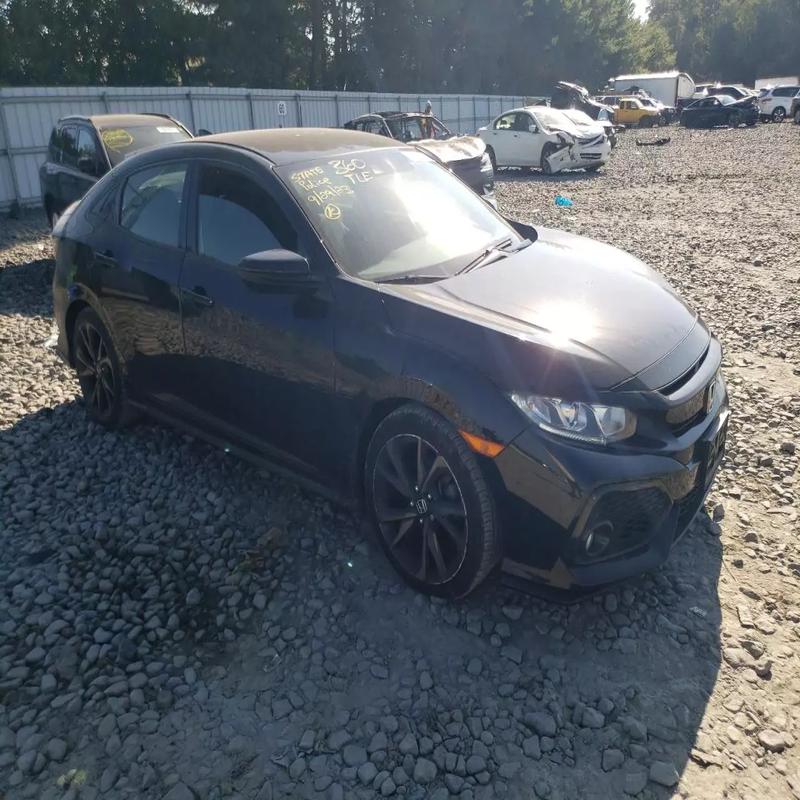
Aucun dommage détecté.
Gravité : aucun